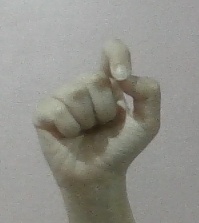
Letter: fa